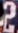
Number: 2